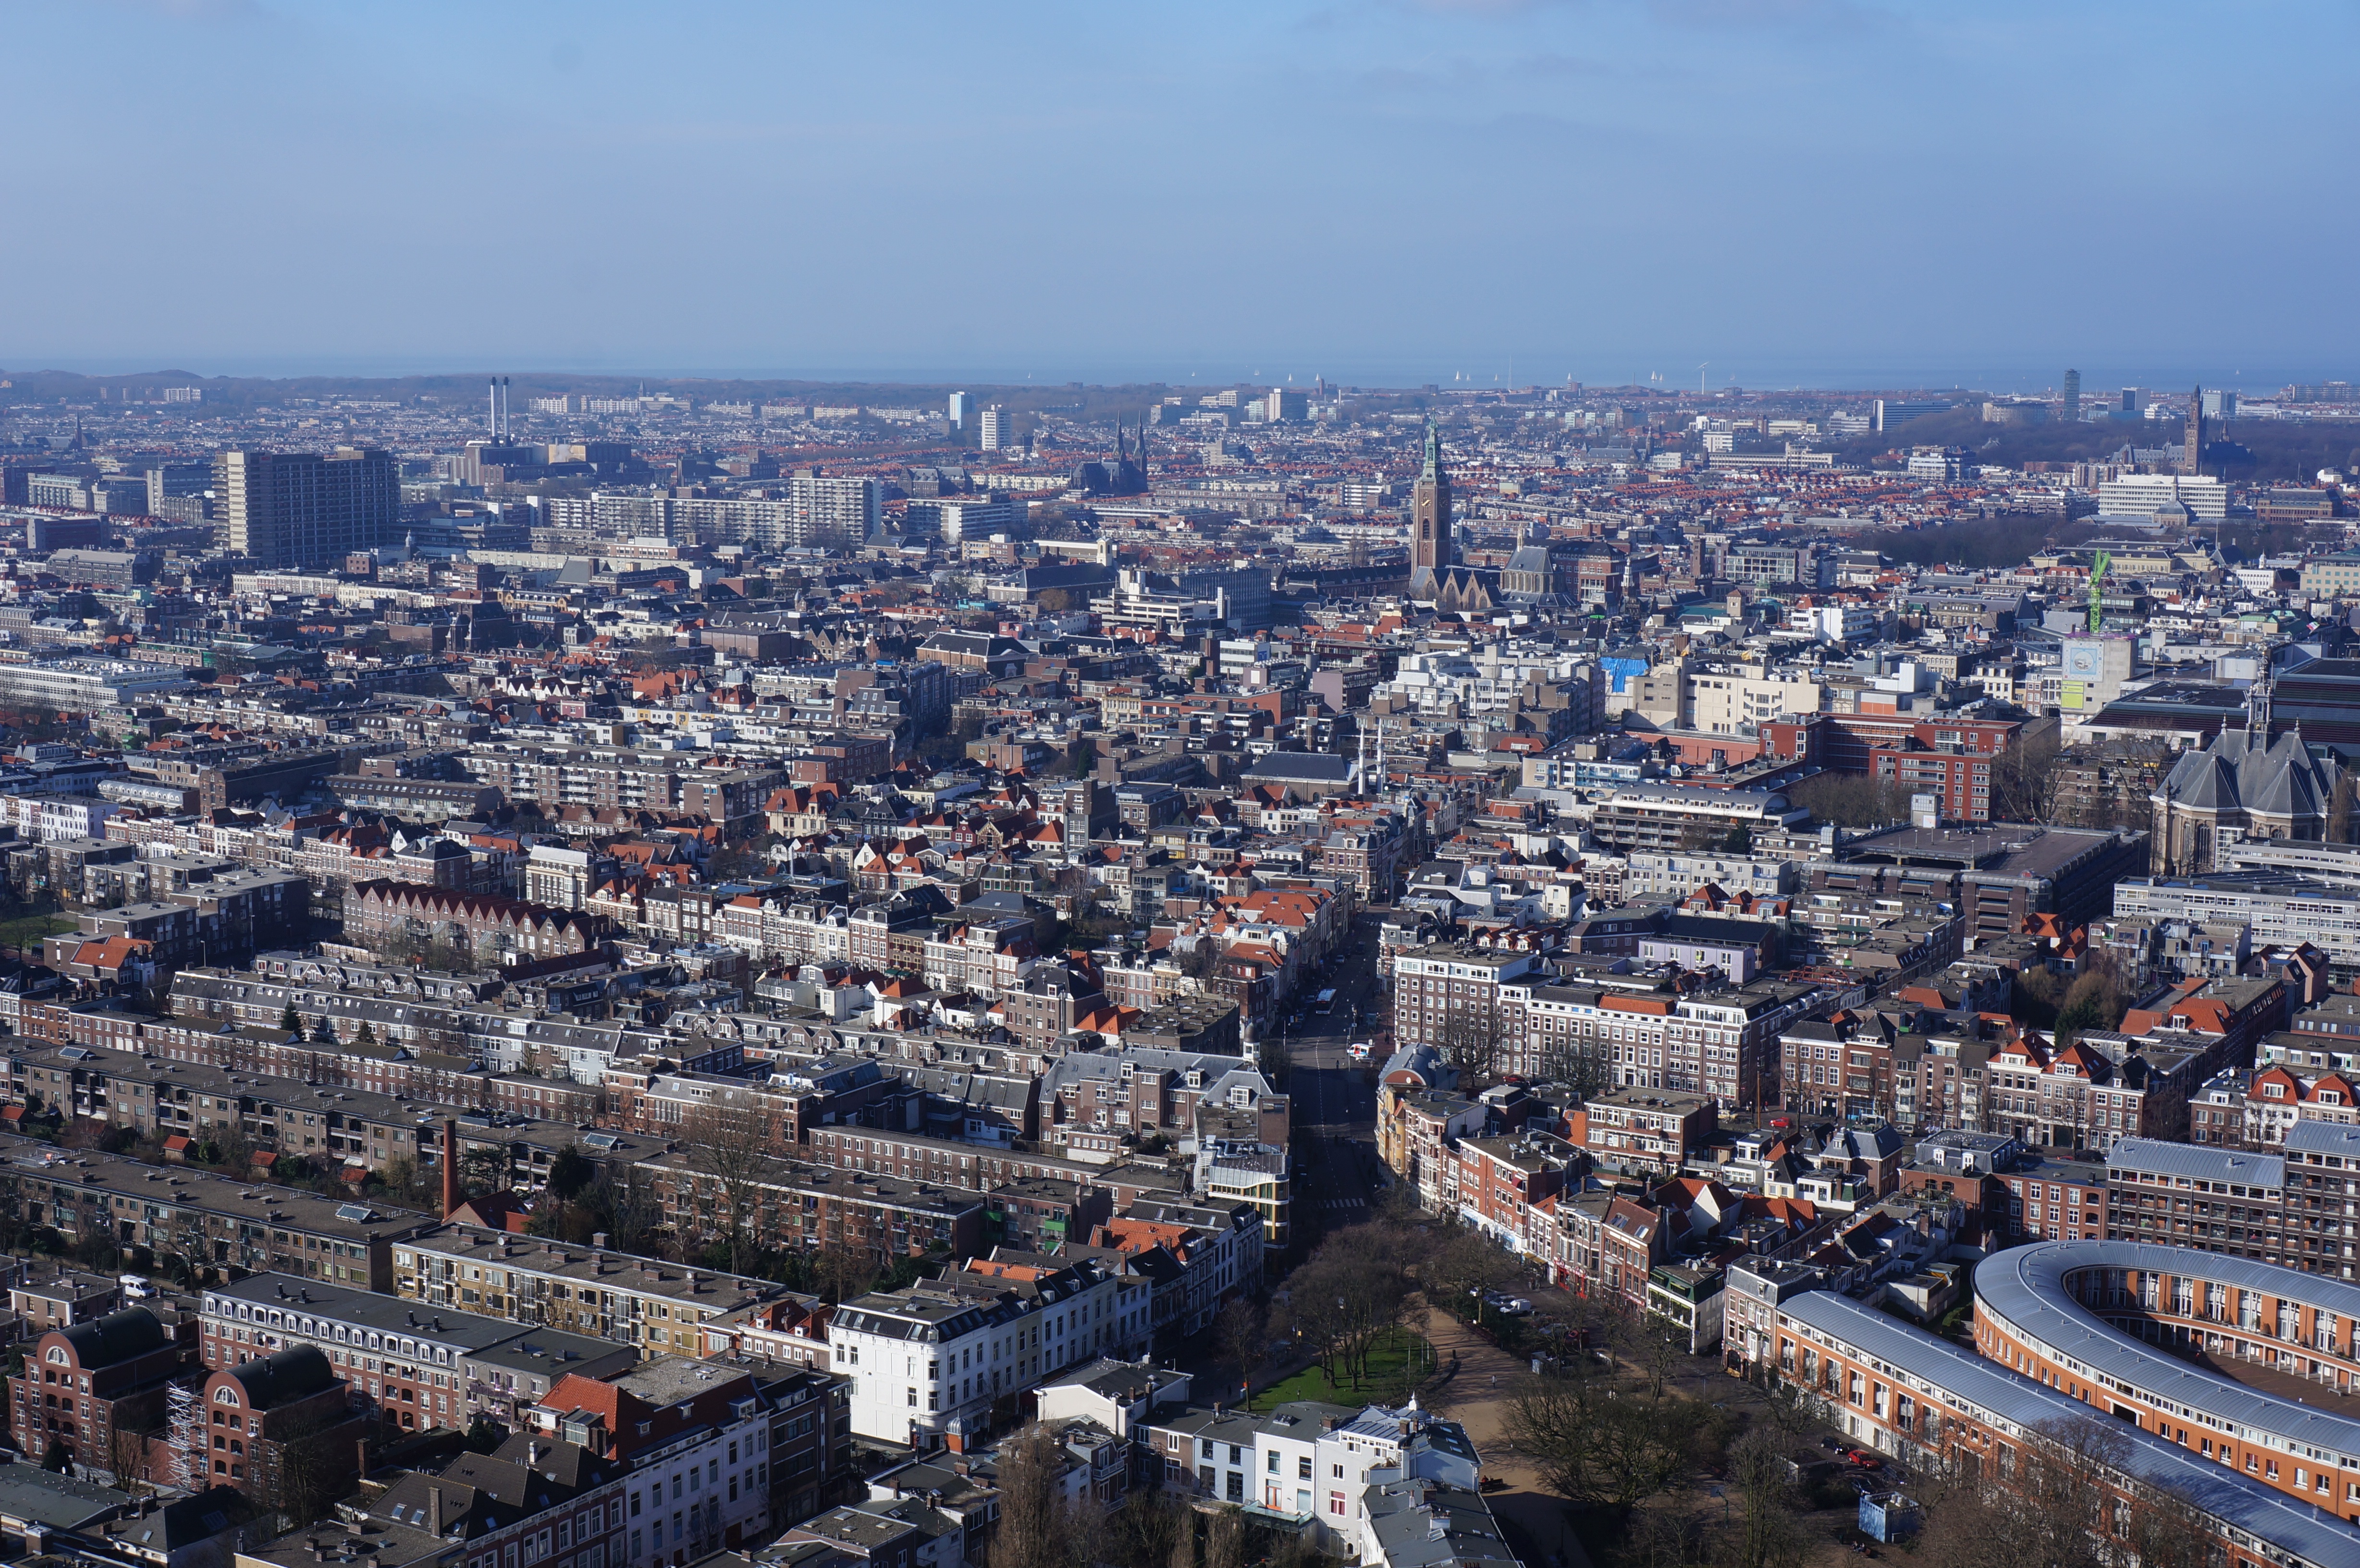
horizon, architecture, skyline, photography, town, city, skyscraper, cityscape, panorama, downtown, tower, landmark, netherlands, metropolis, neighbourhood, bird's eye view, the hague, aerial photography, urban area, residential area, geographical feature, human settlement, metropolitan area